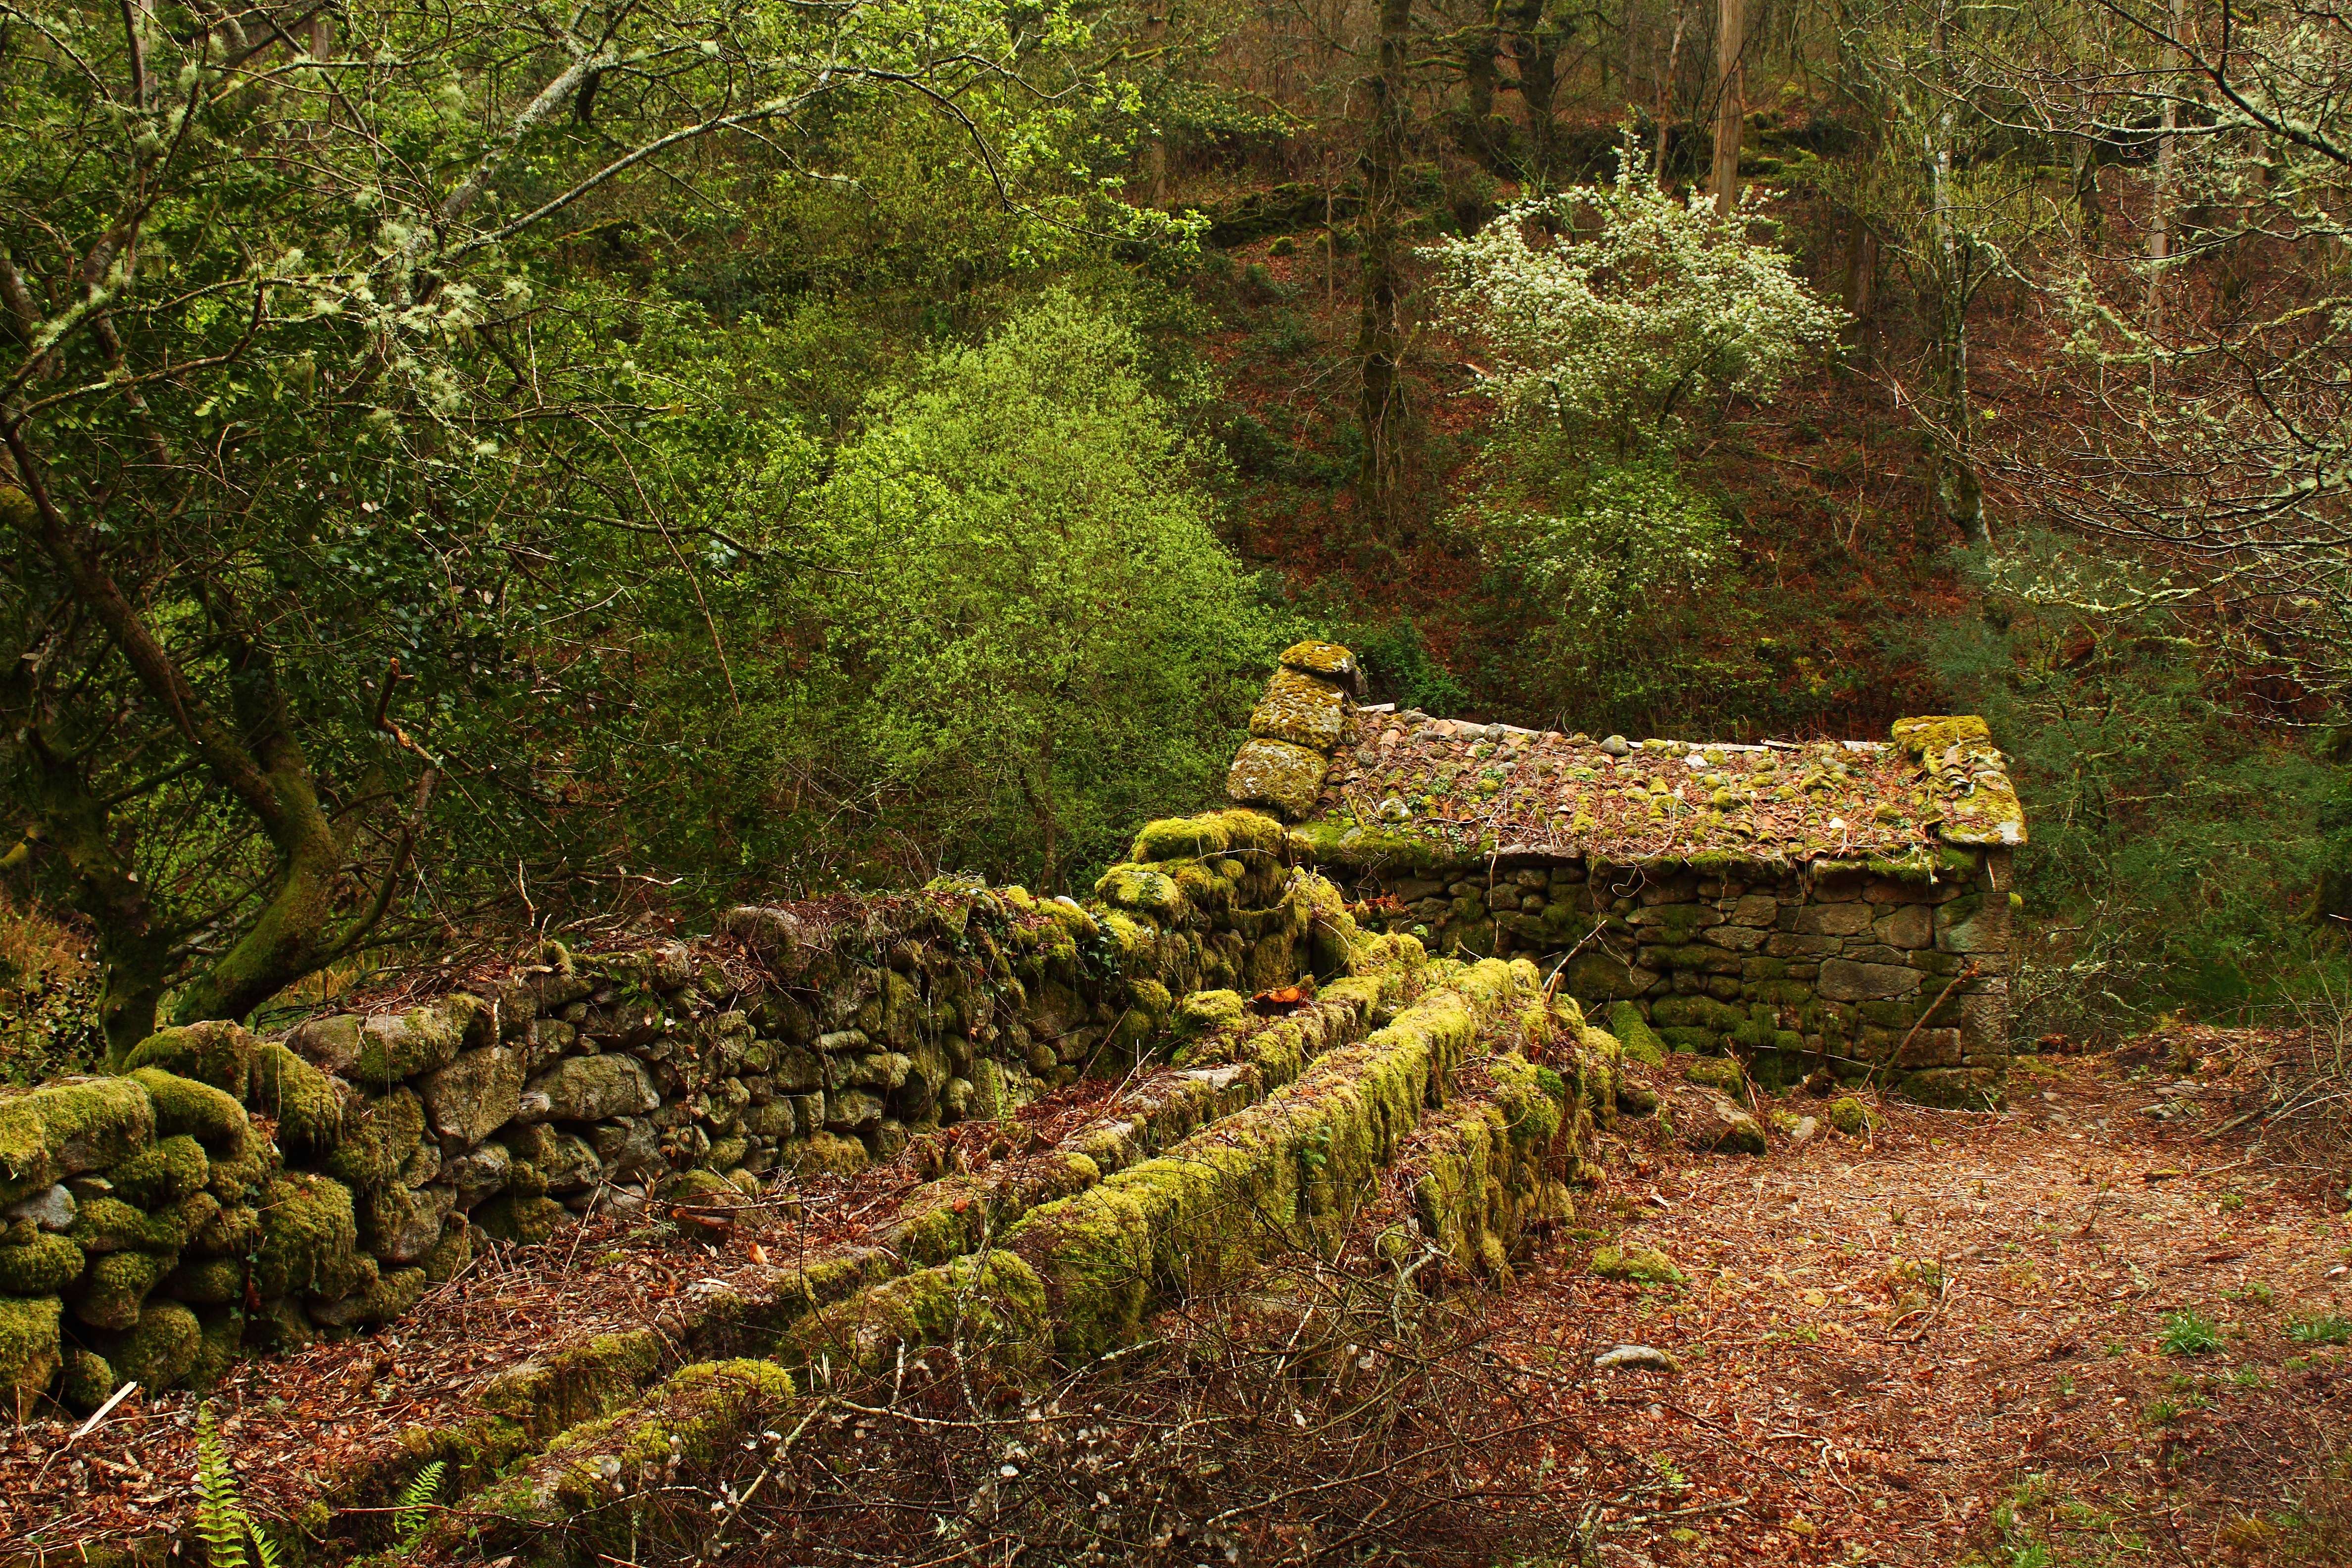
tree, forest, wilderness, plant, trail, leaf, flower, stream, green, jungle, autumn, garden, flora, spain, vegetation, shrub, rainforest, a, lama, deciduous, espaa, galicia, pontevedra, woodland, habitat, ecosystem, ggl1, canoneos500d, muio, ruralgalicia, biome, old growth forest, natural environment